Roman Grebennikov

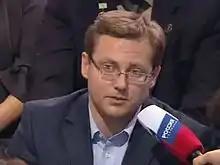
Grebennikov in 2008

Roman Georgiyevich Grebennikov (born 25 August 1975) is a Russian political figure and former Mayor of Volgograd. He was elected Mayor of Volgograd in 2007.